Price's Missouri Expedition

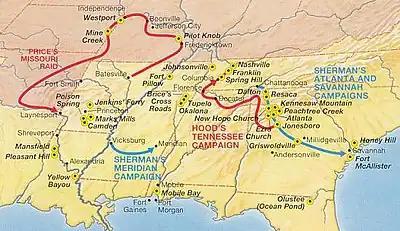
The strategic situation in the west in 1864.

Earlier that summer, the Confederacy had ordered General E. Kirby Smith, commander of the Trans-Mississippi Department, to send a corps under Lieutenant General Richard Taylor across the Mississippi River to assist in the defense of Atlanta and Mobile. Such a crossing was impossible because of Union gunboat patrols on the river and Taylor was assigned to other duties.